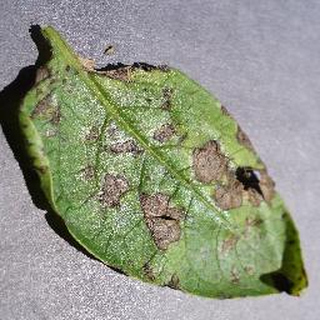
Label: potato_early_blight